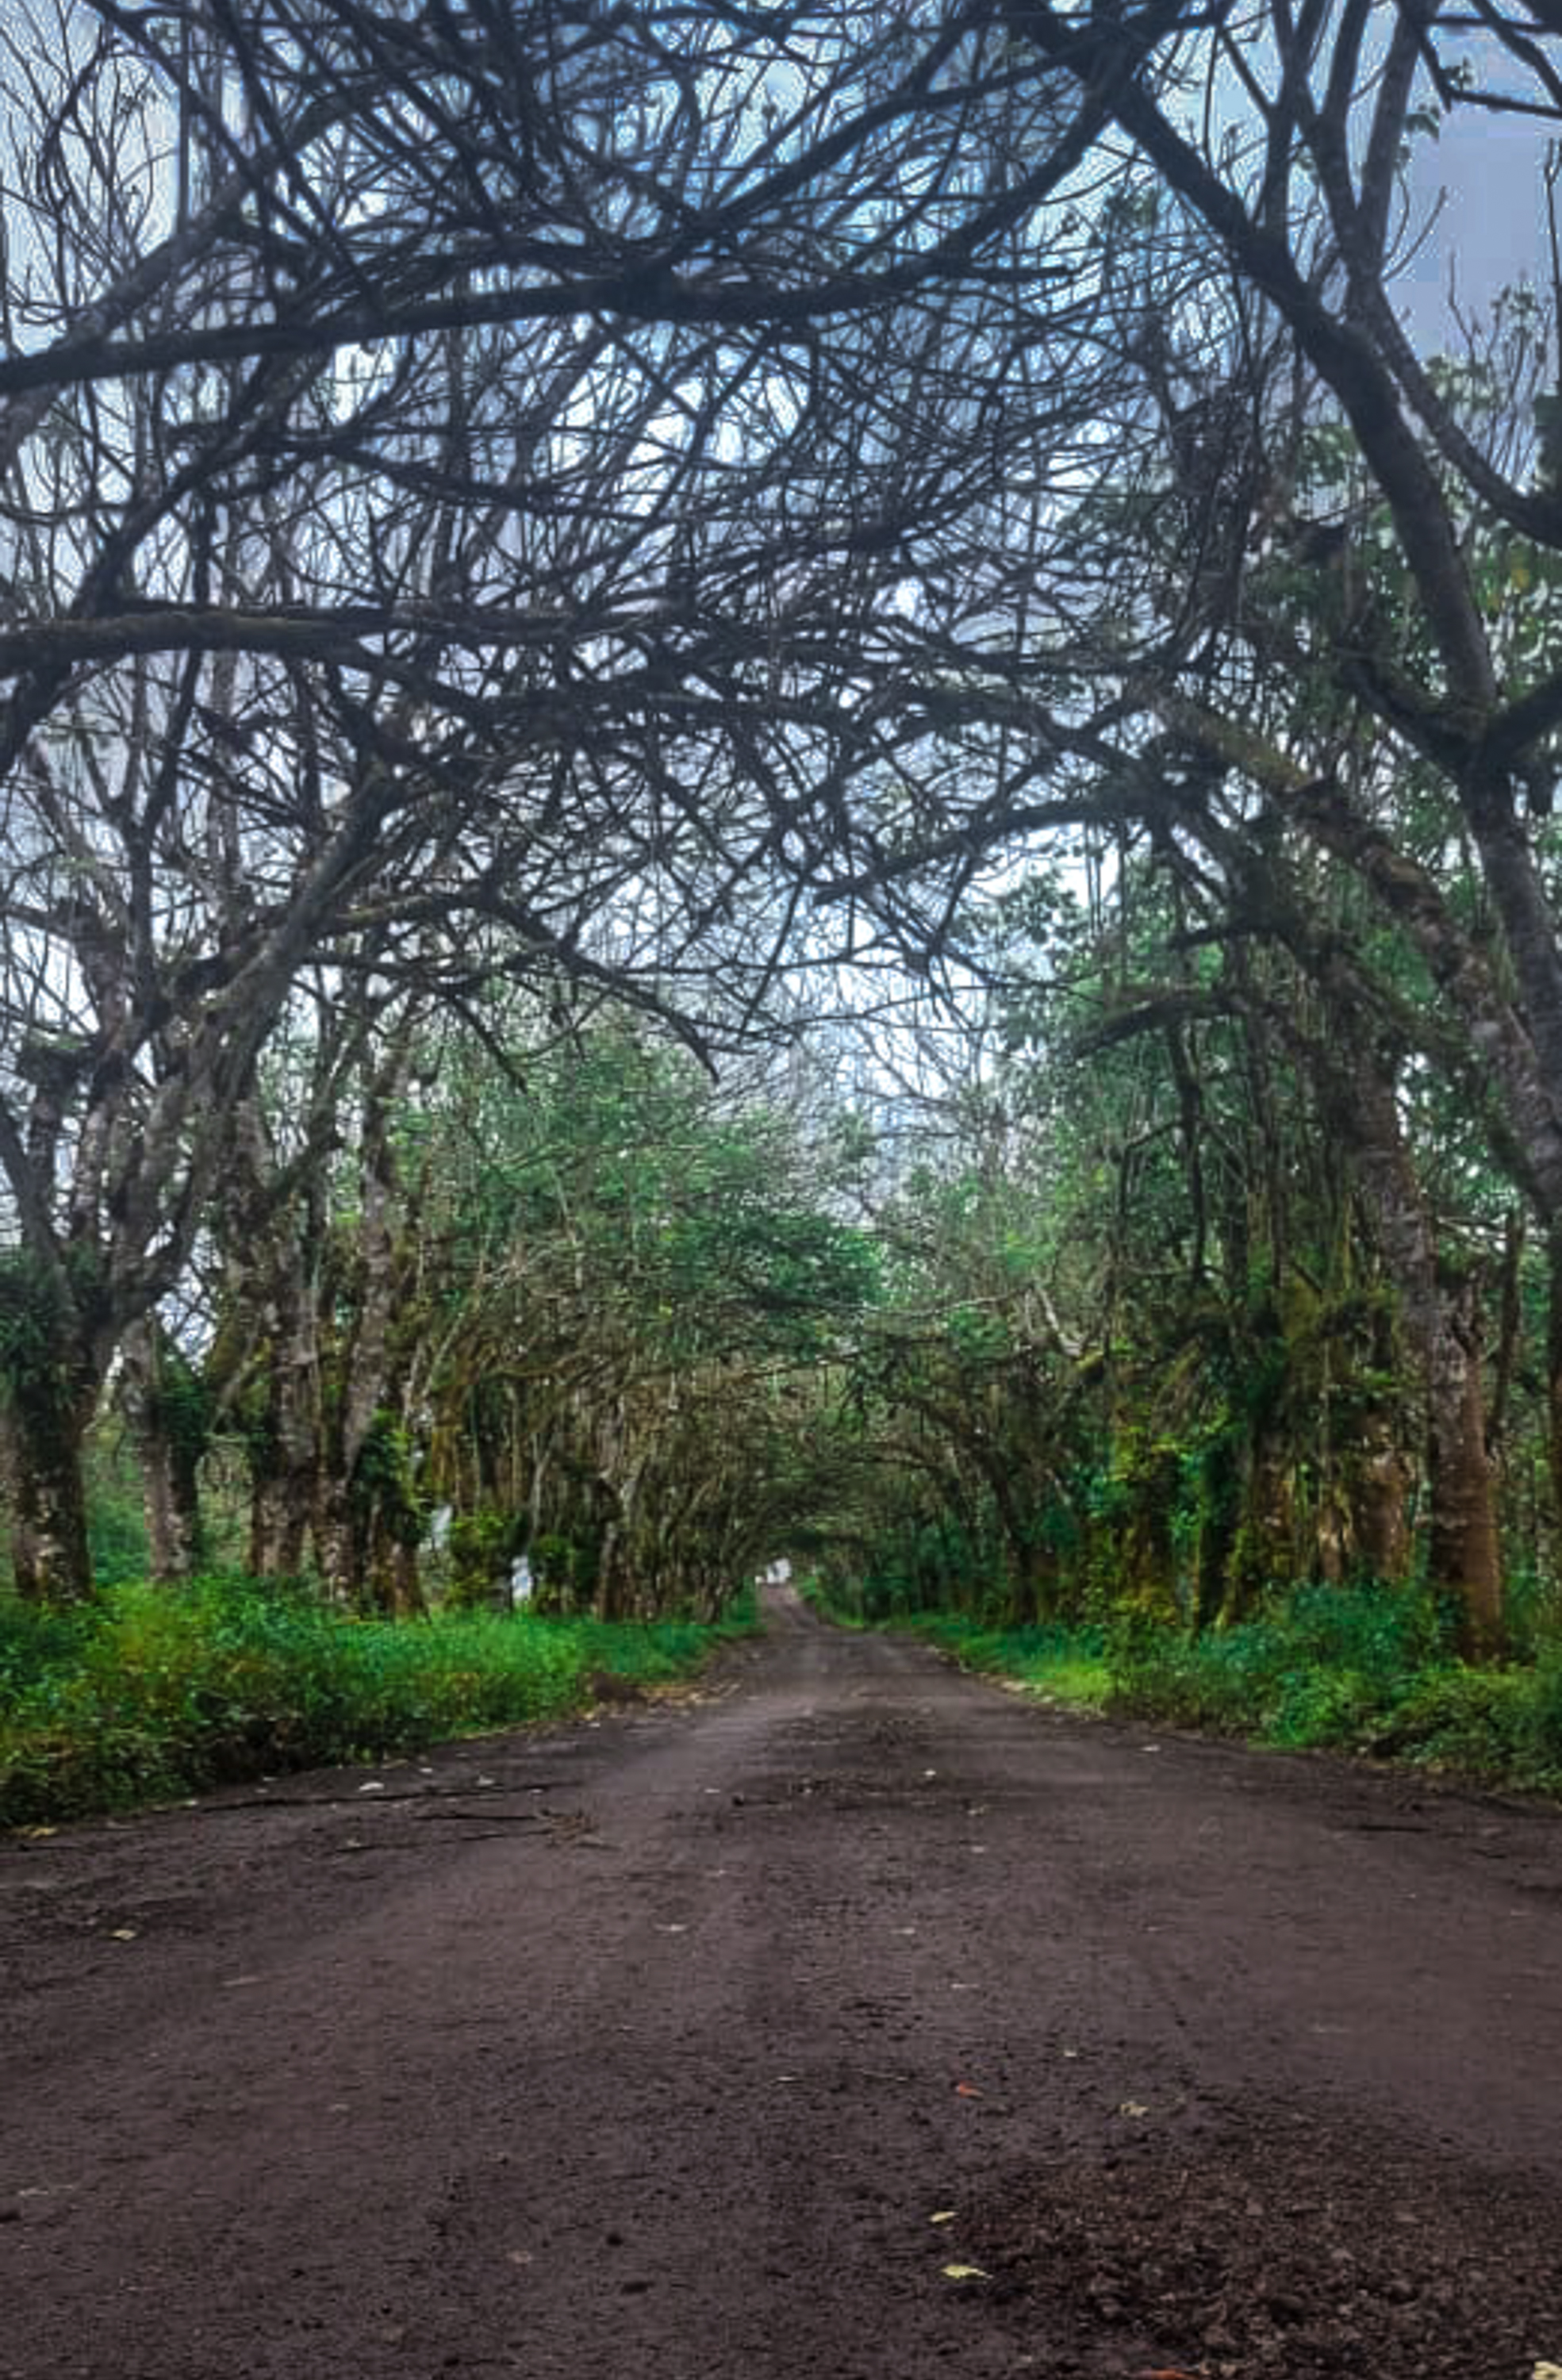
caminata, via, natural, sombra, plant, sky, leaf, natural landscape, branch, road surface, tree, twig, wood, grass, asphalt, thoroughfare, landscape, deciduous, road, Tints and shades, forest, woodland, trunk, shrub, shade, trail, soil, path, lane, dirt road, street, jungle, winter, plantation, tar, wildlife, subshrub, temperate broadleaf and mixed forest, plant stem